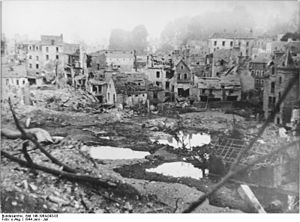
Saint-Lô / Historie
Saint-Lô (Sommeren 1944)
Saint-Lô er en fransk kommune i det nordvestlige Frankrig, hovedbyen i Manche-departmentet i Normandie-regionen.